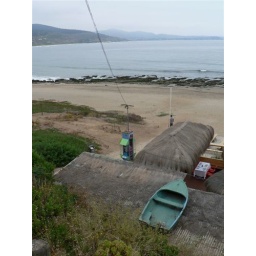
A somewhat bizarre sight... dinghy on roof of restaurant &amp;amp; a phone booth in the sand